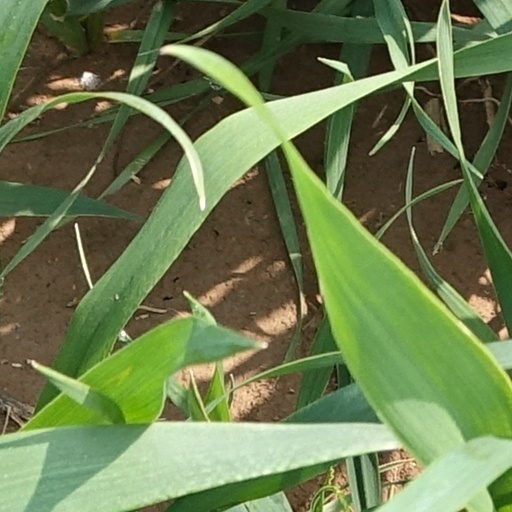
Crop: wheat